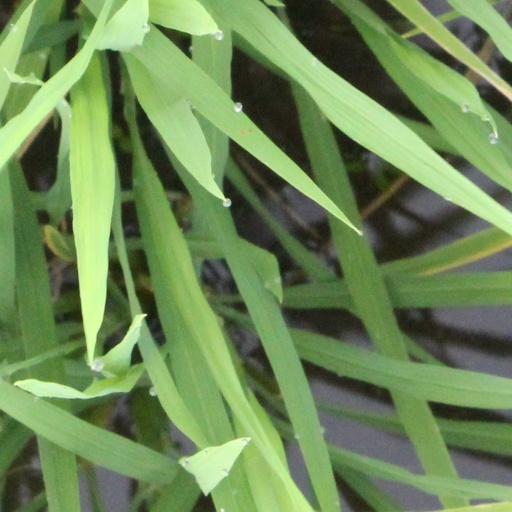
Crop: rice